Micah Lakin Avni

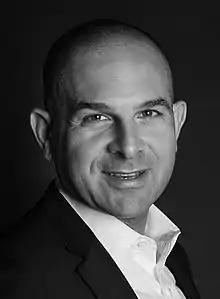
Micha Lakin Avni

Micah Lakin Avni (born June 13, 1969) is an Israeli businessman, attorney and a human rights and anti-terrorism activist.